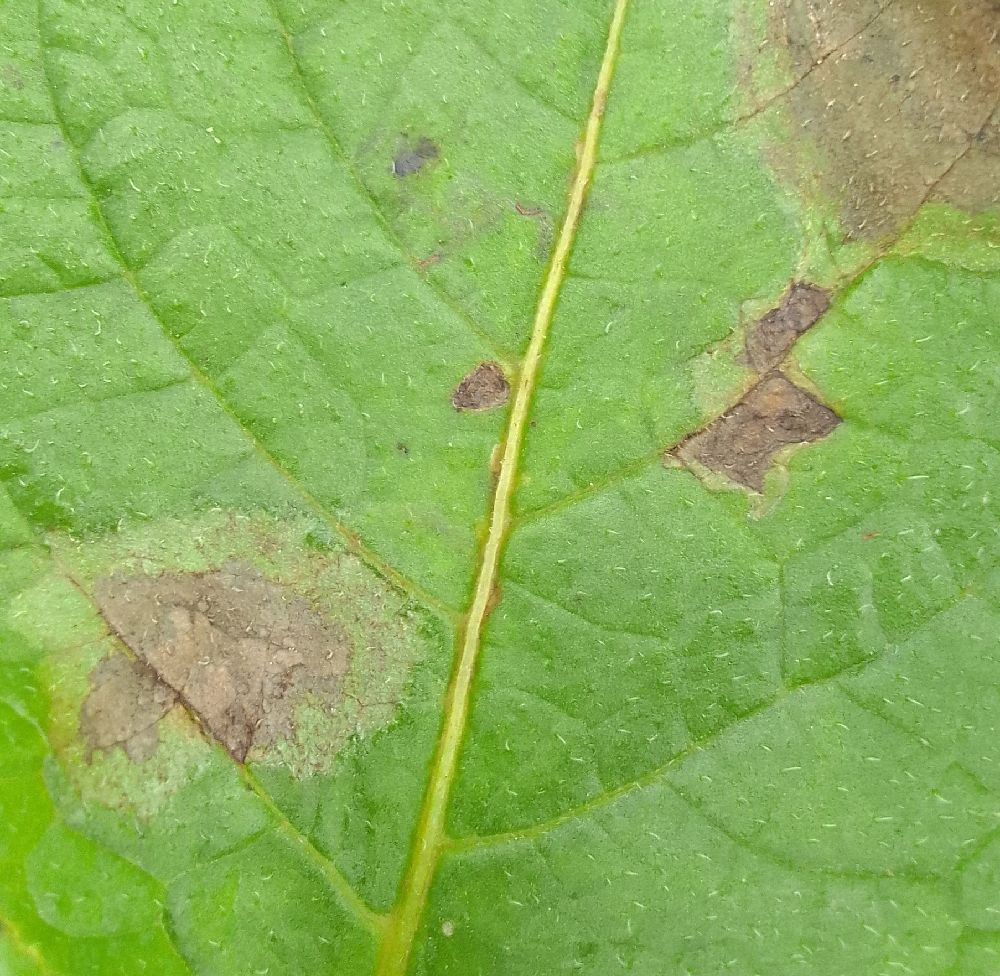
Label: Late blight